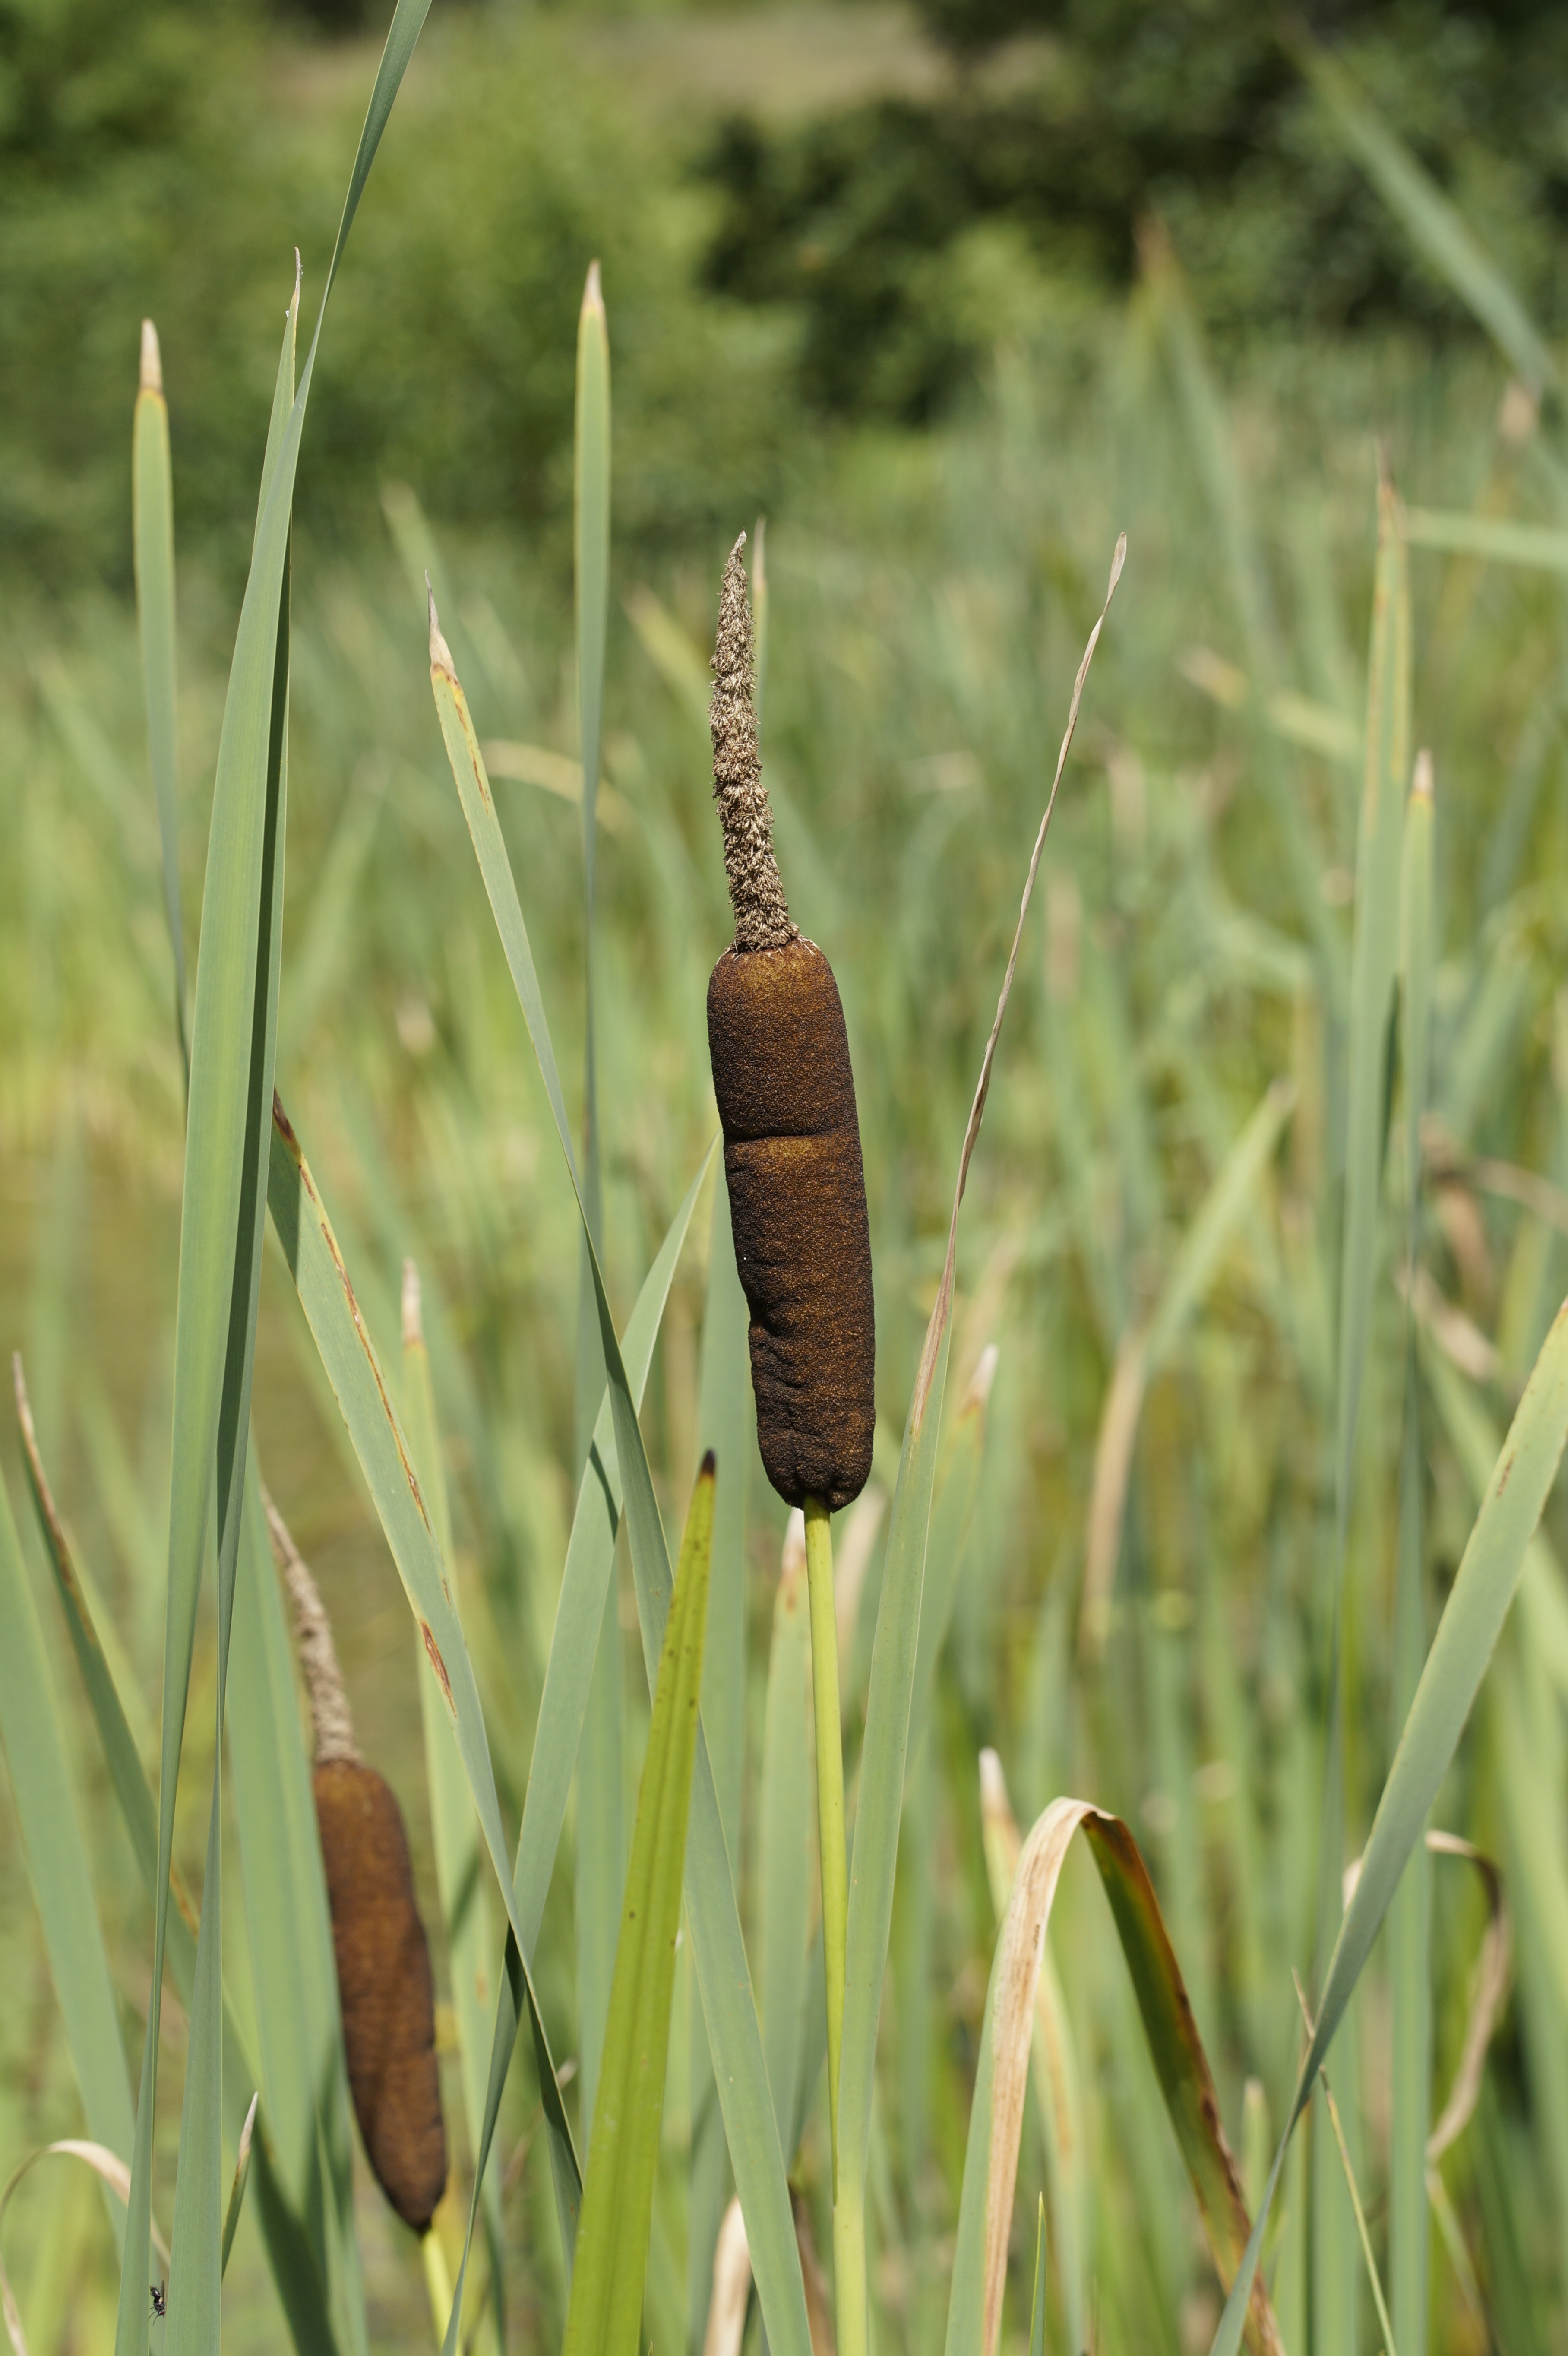
nature, grass, wetlands, plant, field, lawn, meadow, prairie, leaf, tube, flower, lake, reed, pond, wildlife, green, crop, insect, botany, flora, fauna, invertebrate, close up, bank, waters, macro photography, fouling, cattail, flowering plant, shore plants, grass family, plant stem, land plant